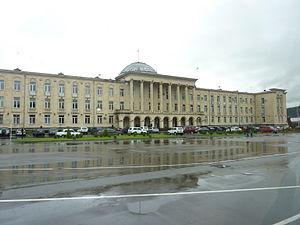
L'hôtel de ville de Gori (style stalinien)
Gori est une ville industrielle située en Géorgie, dans la région de Kartlie intérieure. Située à la confluence des rivières Liakhvi et Koura, la ville fut fondée par un des plus grands rois de Géorgie, David le Bâtisseur. Sa population s'élève à 50 000 habitants. La vieille ville a été en grande partie détruite lors d'un tremblement de terre en 1920.